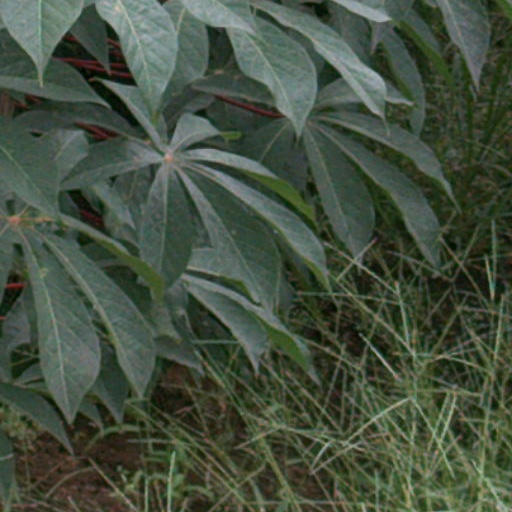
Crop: cassava